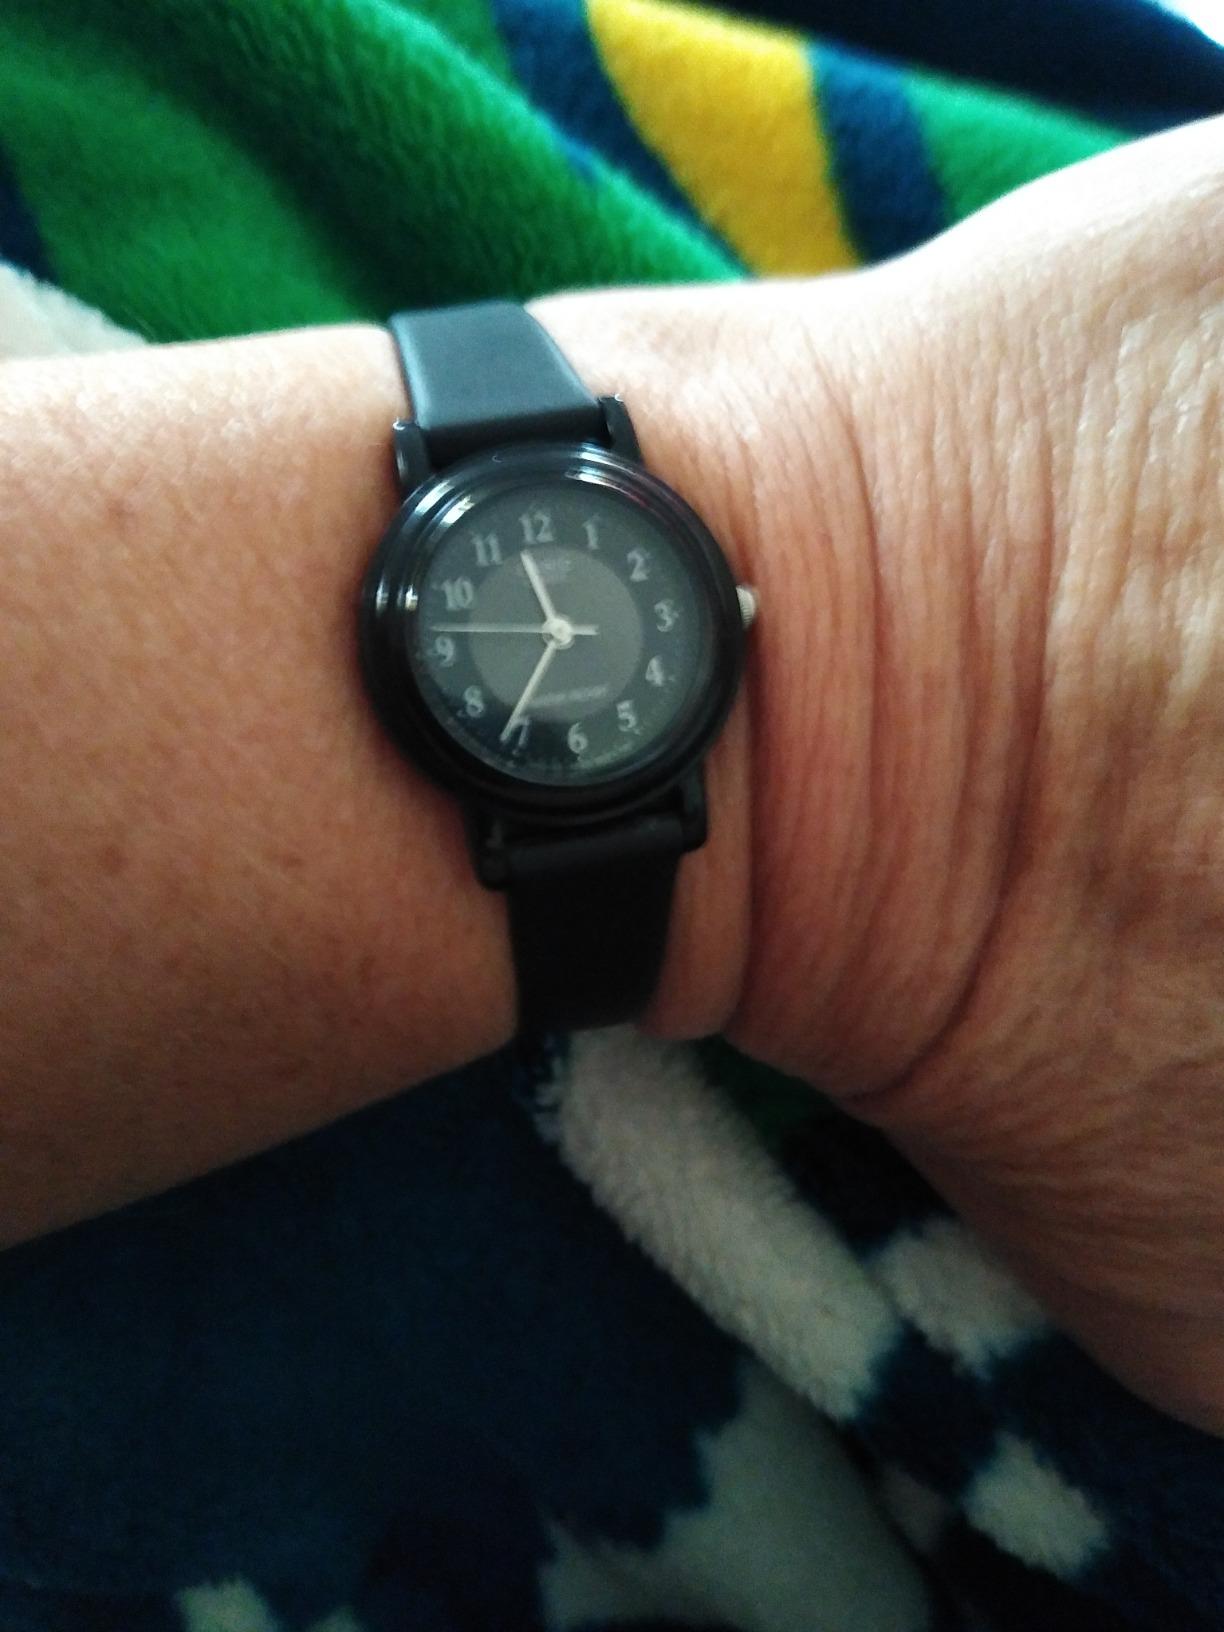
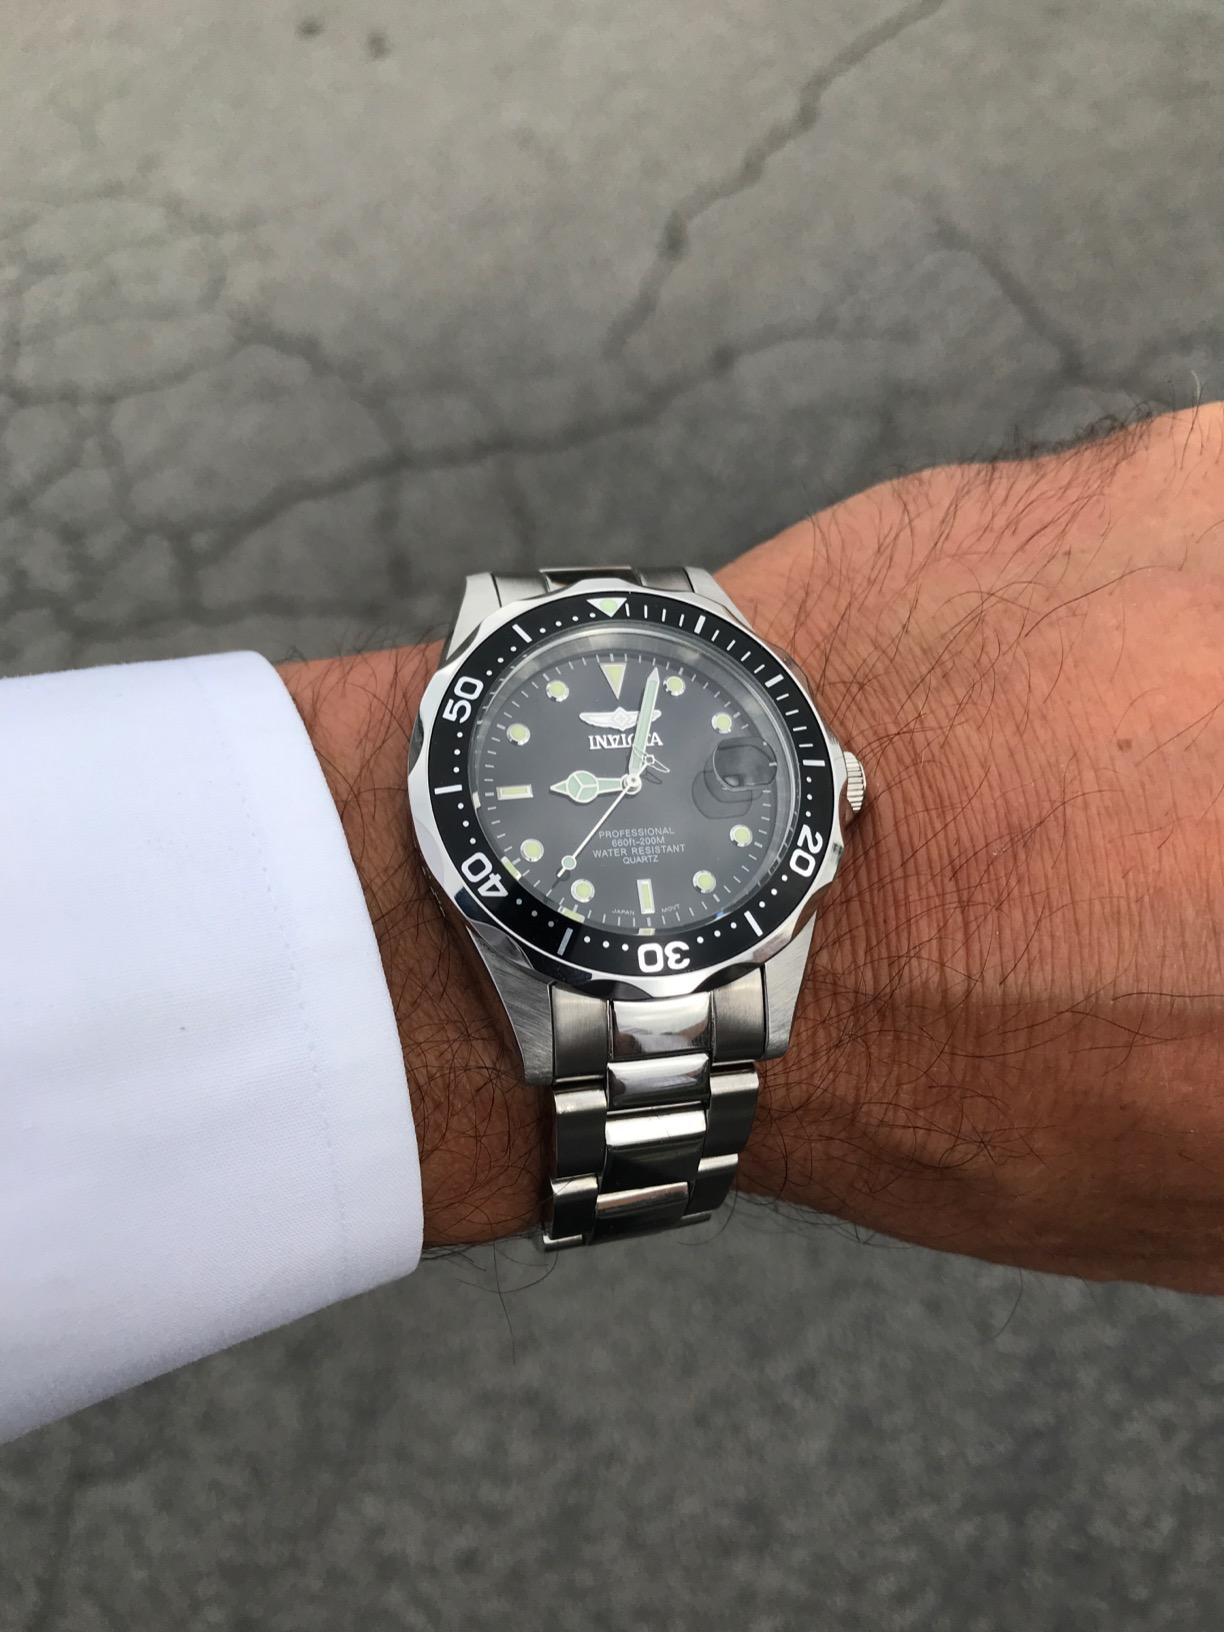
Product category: accessories_watch
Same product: no